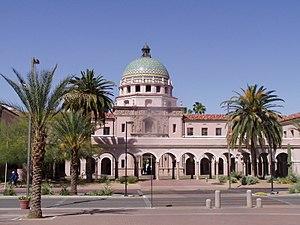
Le comté de Pima est un comté de l'Arizona aux États-Unis. Lors du recensement de 2010, il comptait une population de 980 263 habitants, estimée, en 2017, à 1 022 769 habitants. Son siège de comté est la ville de Tucson.